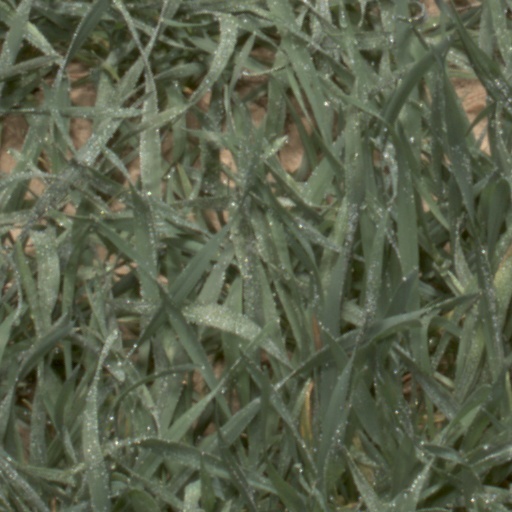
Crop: wheat